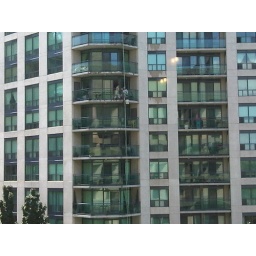
Worker swipping glass windows in high rise residential builder